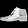
Label: Ankle boot